Stavronikita

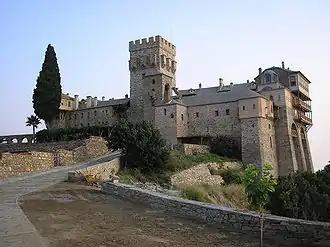
Southeast view of the monastery

Stavronikita Monastery ("Moní Stavronikíta") is an Eastern Orthodox monastery at the monastic state of Mount Athos in Greece, dedicated to Saint Nicholas. It is built on top of a rock near the sea near the middle of the eastern shore of the Athonite Peninsula, located between the monasteries of Iviron and Pantokratoros. The site where the monastery is built was first used by Athonite monks as early as the 10th century. Stavronikita was the last to be officially consecrated as an Athonite monastery in 1536 and ranks fifteenth in the hierarchy of the Athonite monasteries. It currently has 30 to 40 monks.